Kimba the White Lion

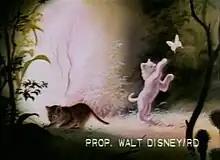
Screenshot from an early presentation reel of "King of the Jungle" that would later become "The Lion King" which shows a white lion cub and a butterfly

After the 1994 release of Disney's animated feature film "The Lion King", it was suggested by some that there were similarities in characters, plotlines, sequences and events in the story resembling those of "Kimba". Fred Ladd, the English-language producer, referred to the parallels as "stunning". Similarities in visual sequences have also been noted, most comprehensively by animation historian Fred Patten who published an essay on the subject. Patten would later go on to say that allegations that "The Lion King" was "simply [an] imitation" of Kimba were "not true", and that many fans who had not seen the show since childhoodor at allhad "exaggerated the similarities". Matthew Broderick, the voice actor for the adult Simba, recalled in an interview back in 1994 that he once believed that he was cast in a project about Kimba, bringing up memories of watching the series as a child.